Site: brandenburg
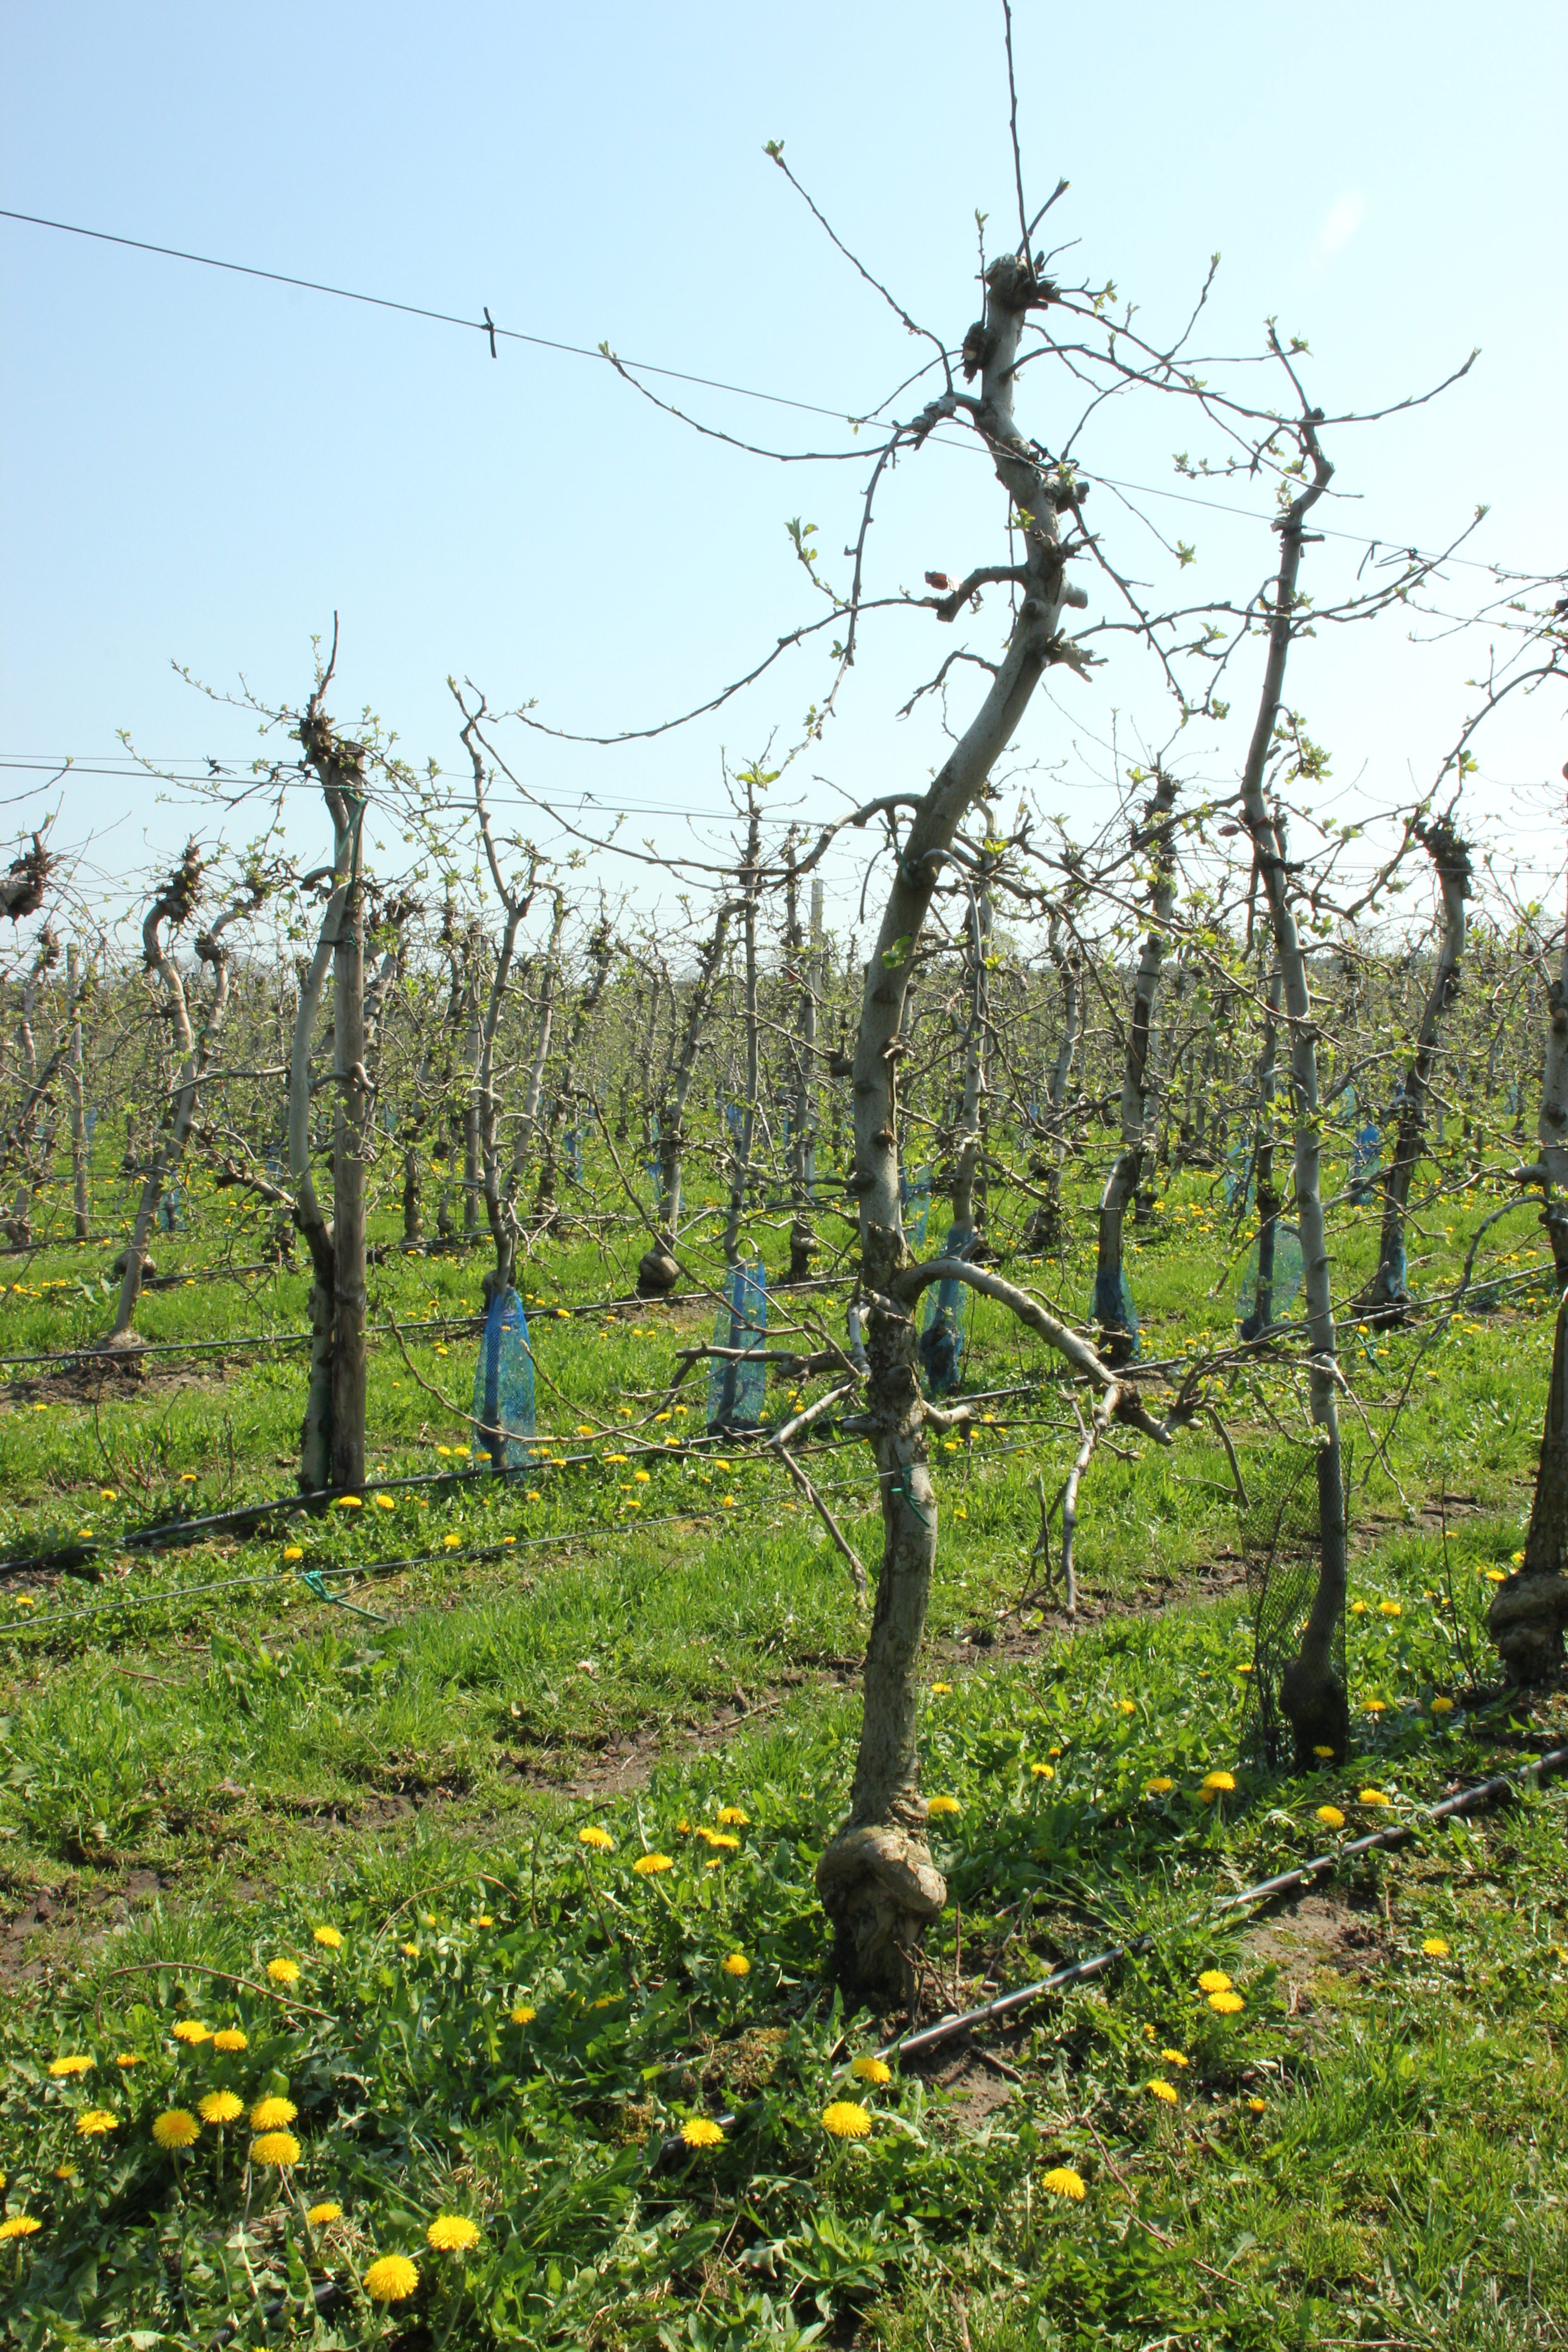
Growth stage (BBCH 56): Inflorescence emergence